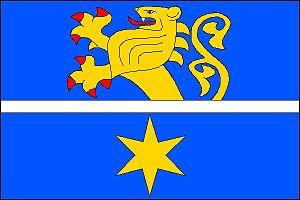
Hvězdonice est une commune du district de Benešov, dans la région de Bohême-Centrale, en République tchèque. Sa population s'élevait à 334 habitants en 2020.